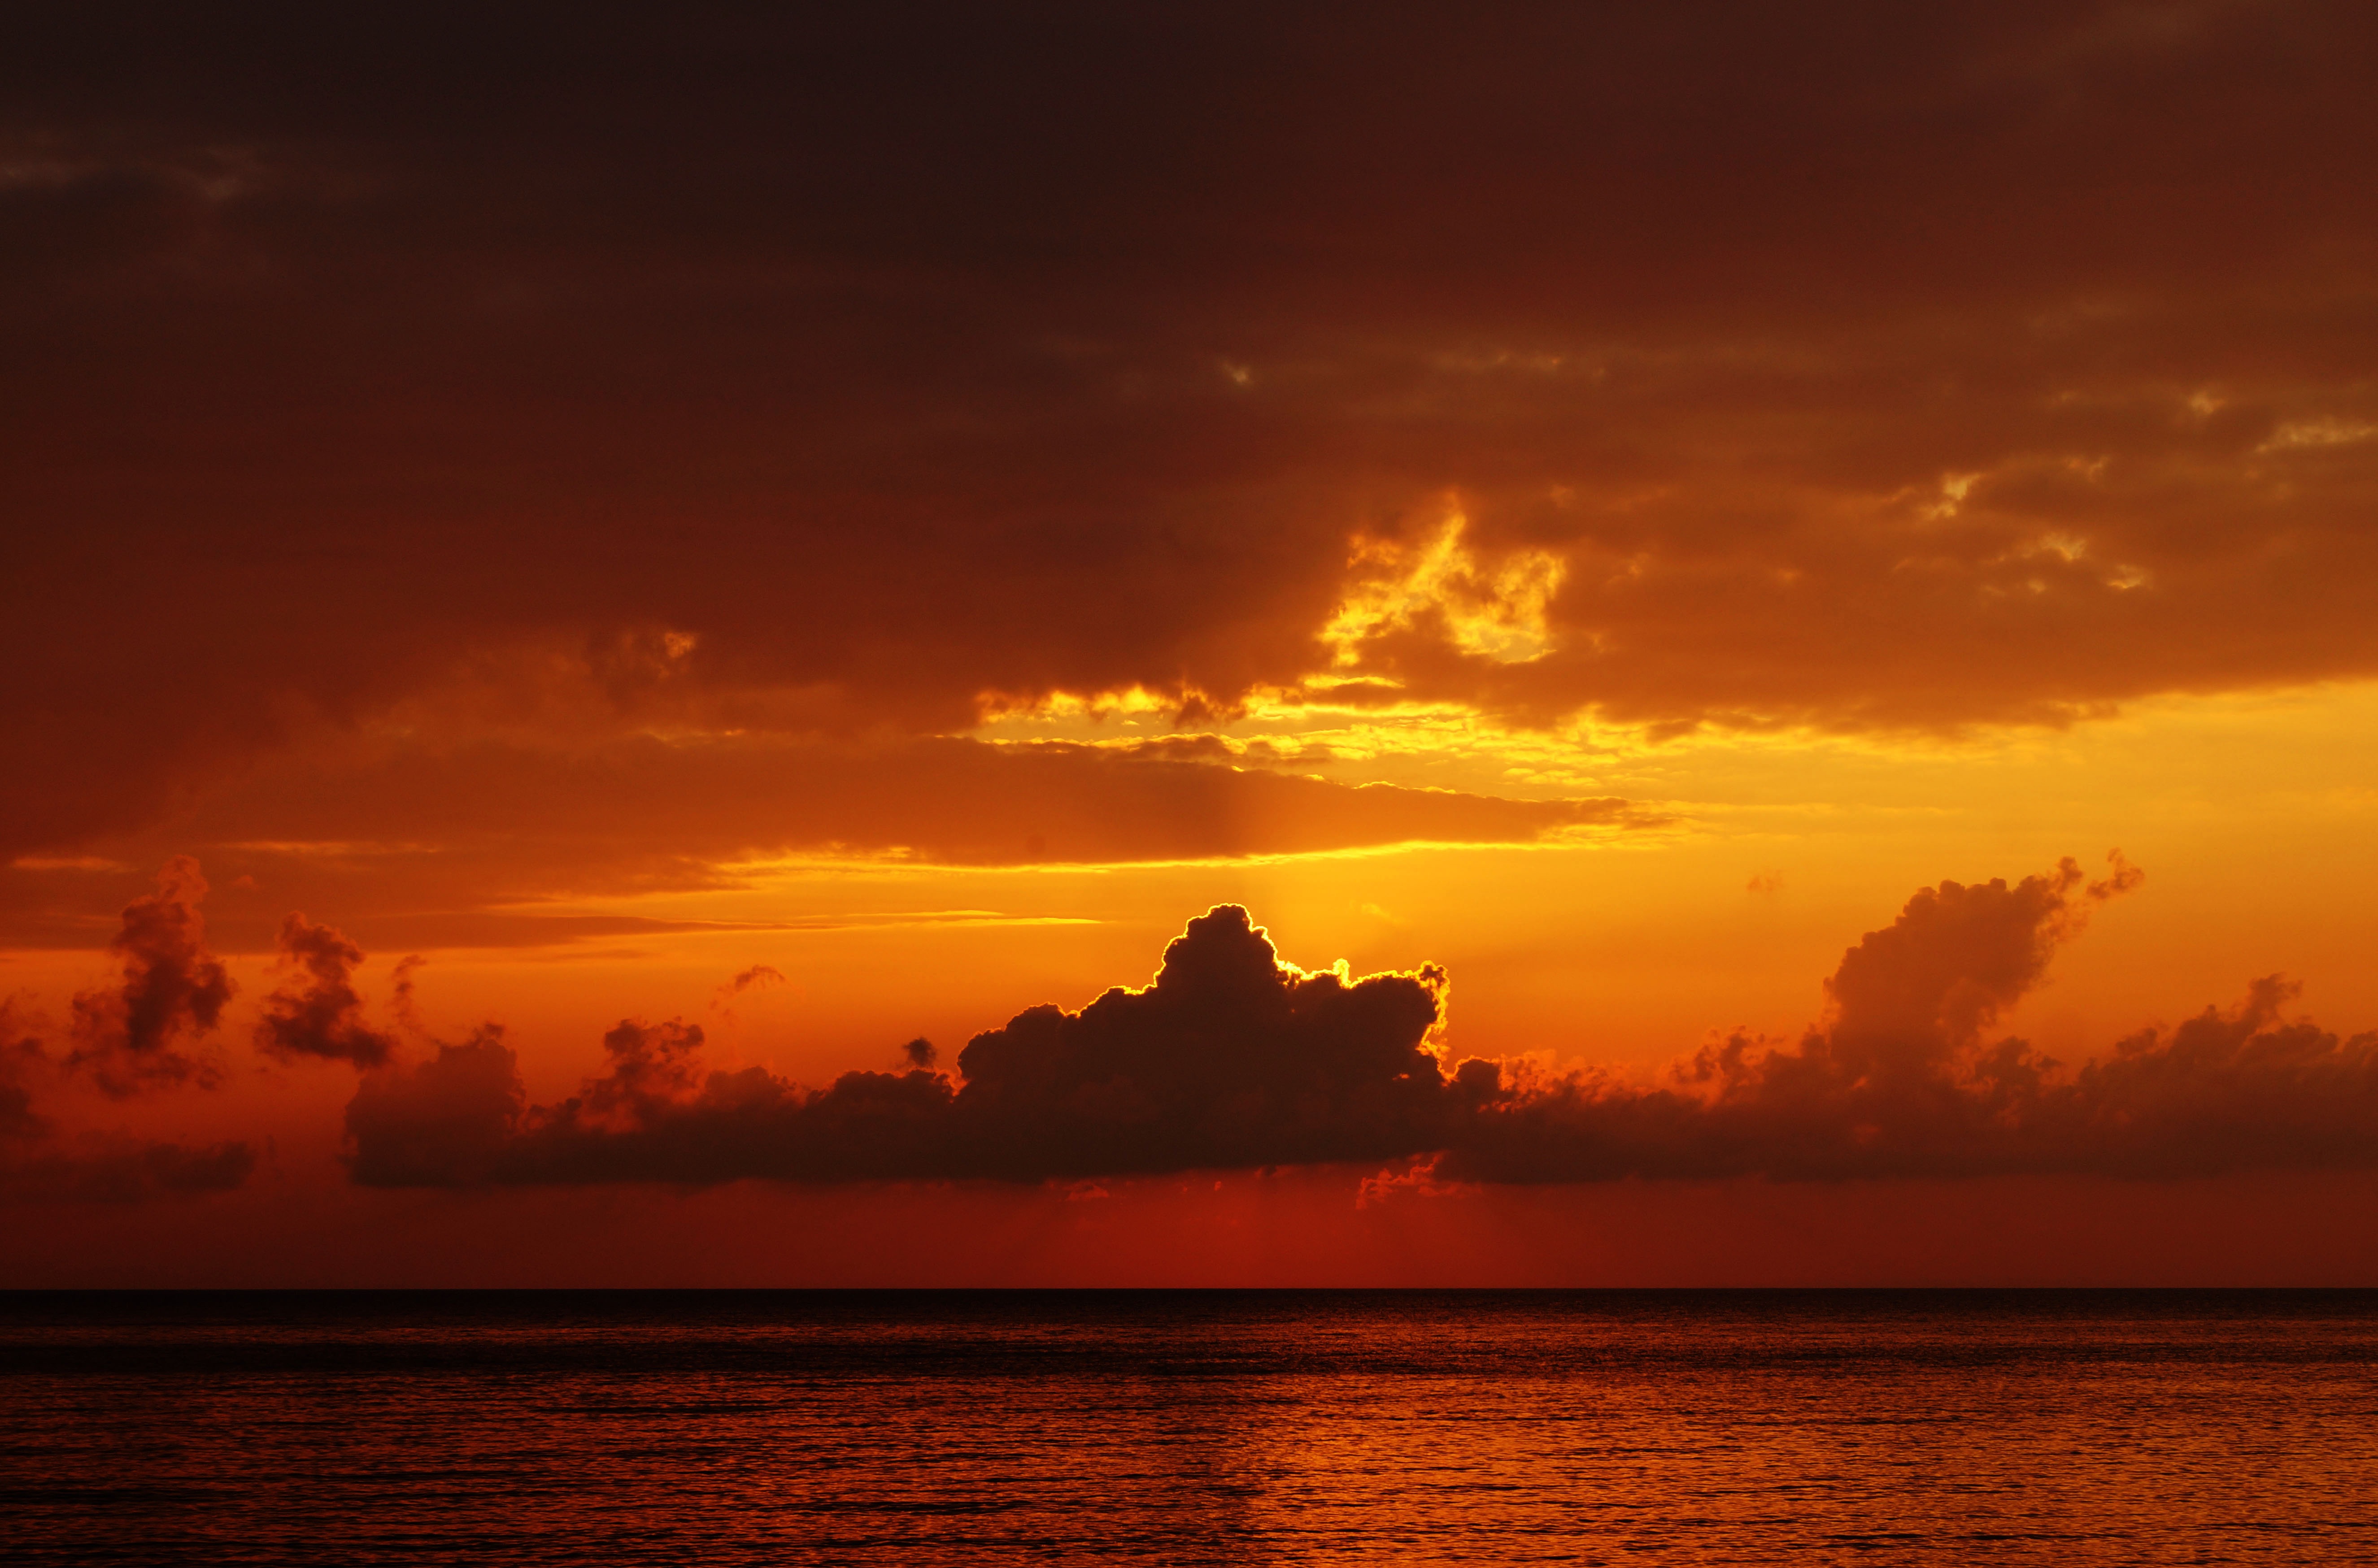
sea, coast, water, nature, ocean, horizon, silhouette, cloud, sun, sunrise, sunset, sunlight, morning, dawn, summer, dusk, evening, orange, reflection, scenic, color, seascape, glow, clouds, atmospheric, afterglow, red sky at morning